Aeolian processes

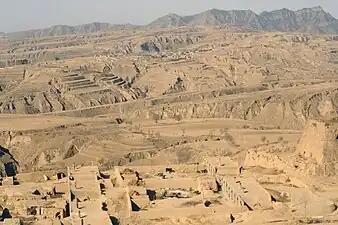
Loess Plateau near Hunyuan, Shanxi

Linear dunes can be traced up to tens of kilometers, with heights sometimes in excess of . They are typically several hundred meters across and are spaced apart. They sometimes coalesce at a Y-junction with the fork directed upwind. They have a sharp sinuous or en echelon crest. They are thought to form from a bimodal seasonal wind pattern, with a weak wind season characterized by wind directed an at acute angle to the prevailing winds of the strong wind season. The strong wind season produces a barchan form and the weak wind season stretches this into the linear form. Another possibility is that these dunes result from secondary flow, though the precise mechanism remains uncertain.